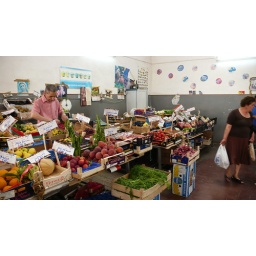
Buying veggies and fruits at the market in Taormina.